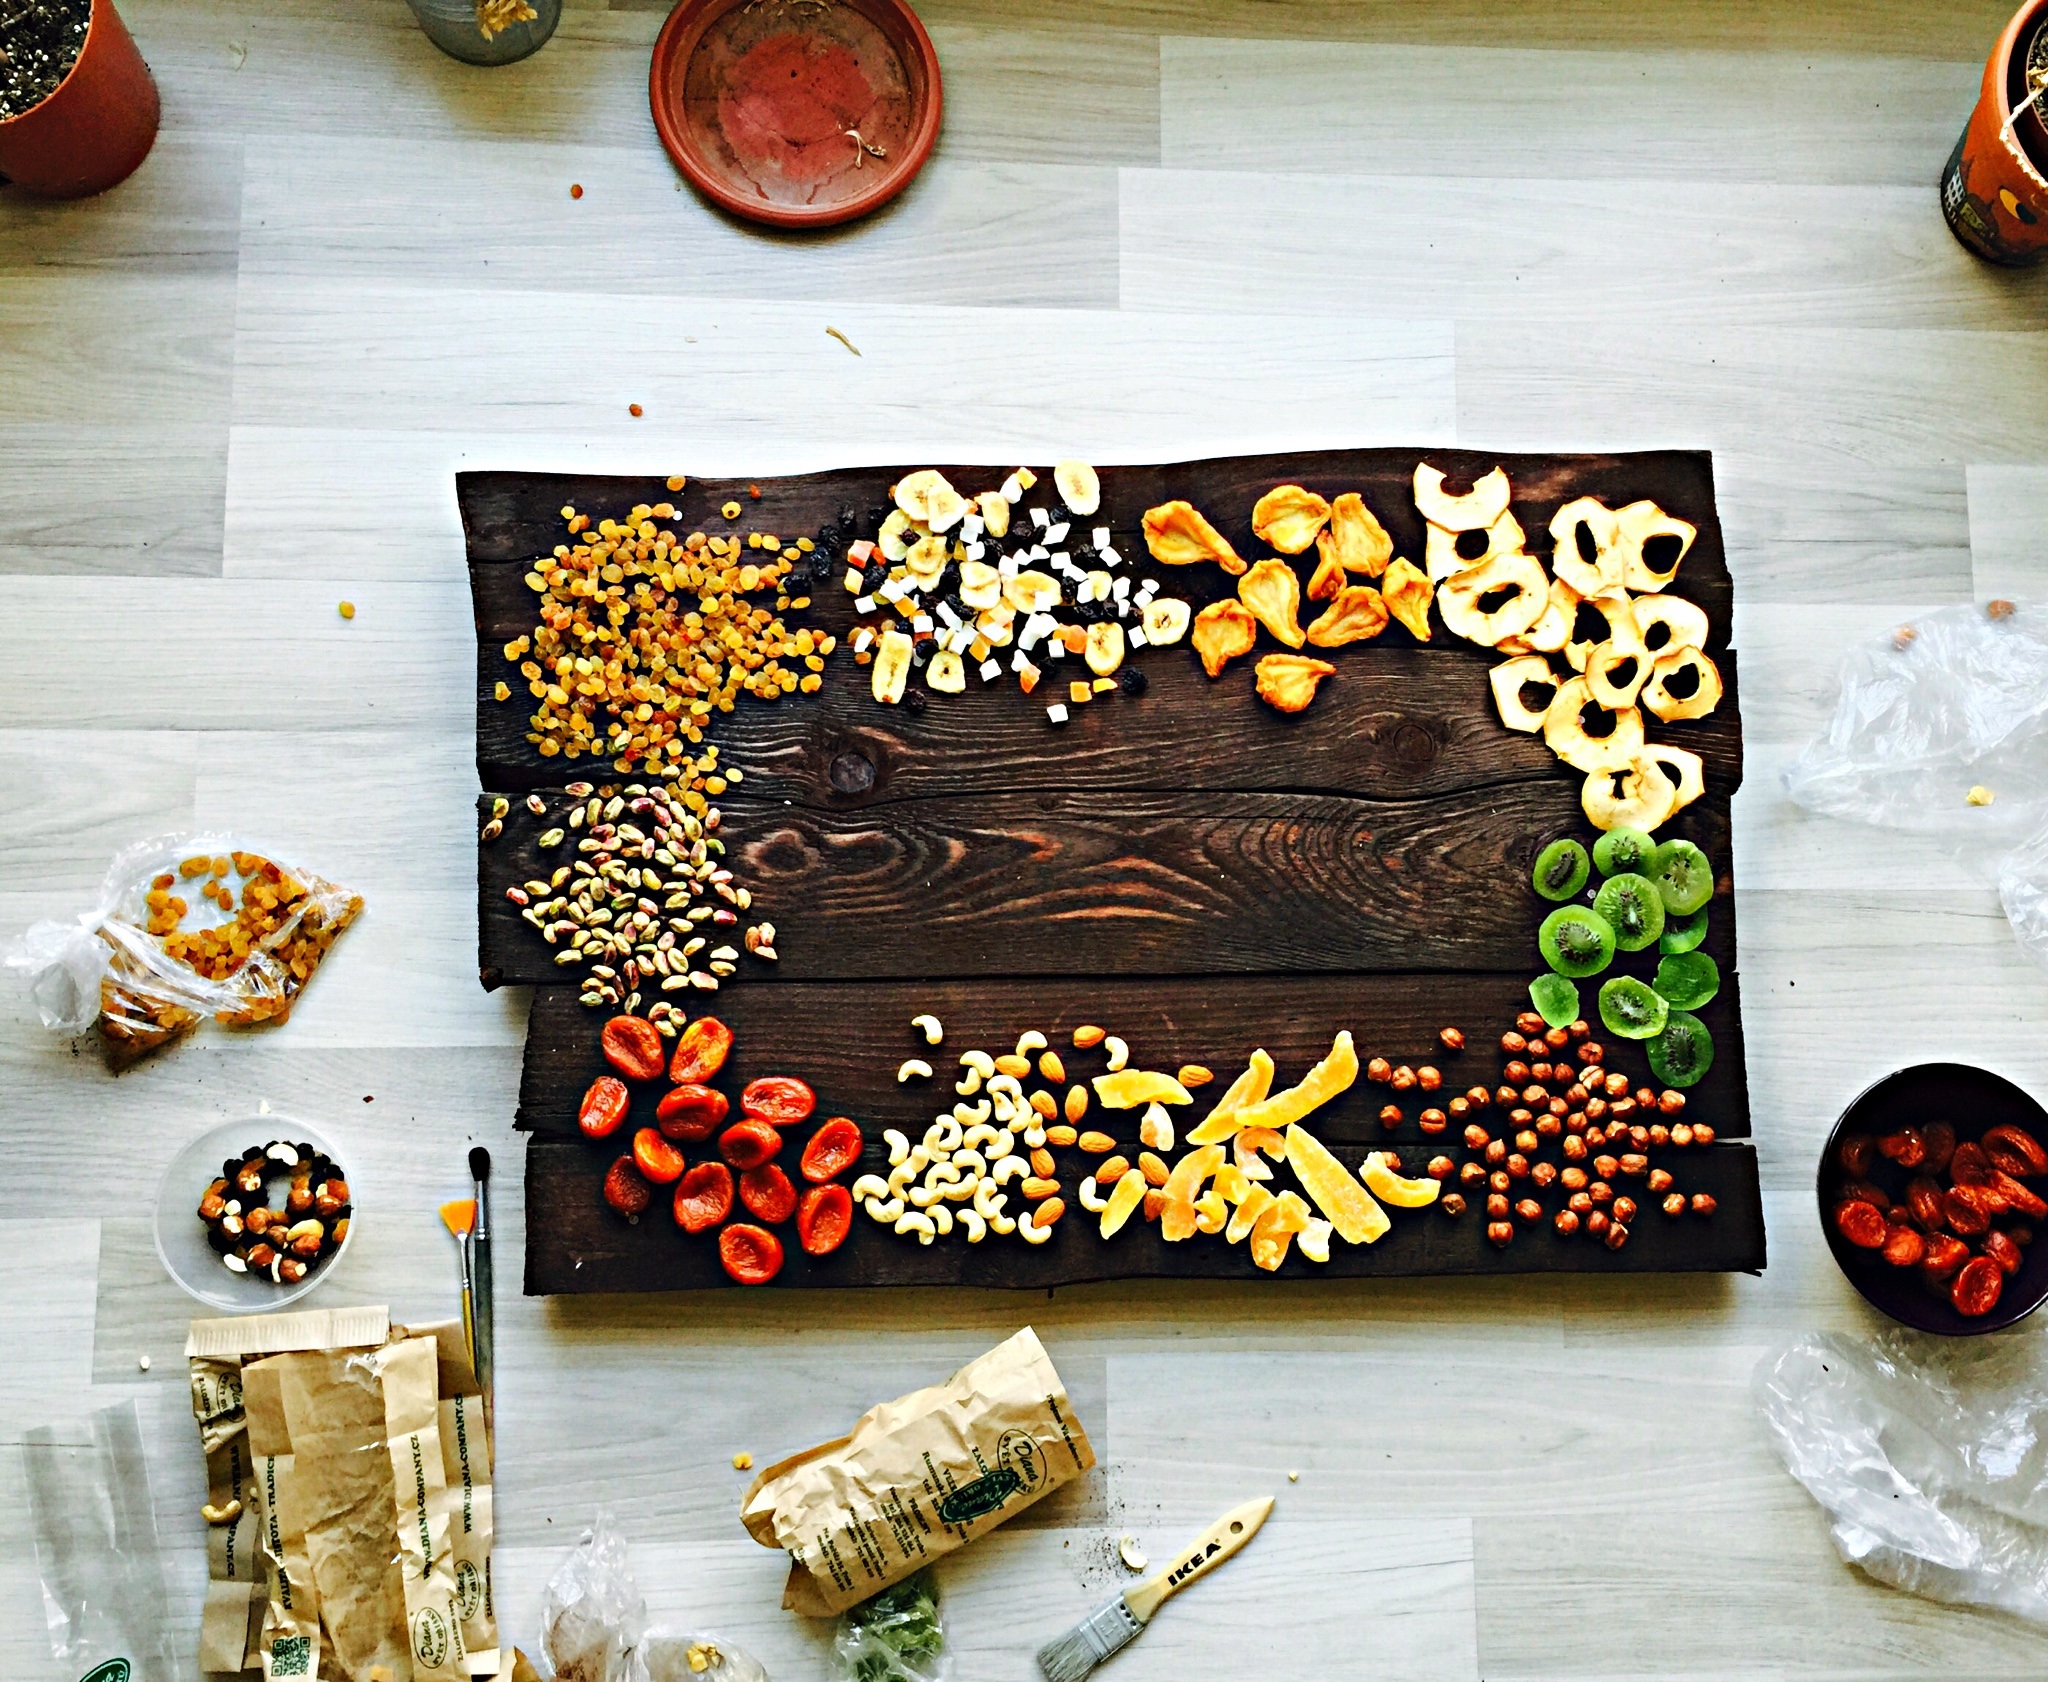
food, produce, design